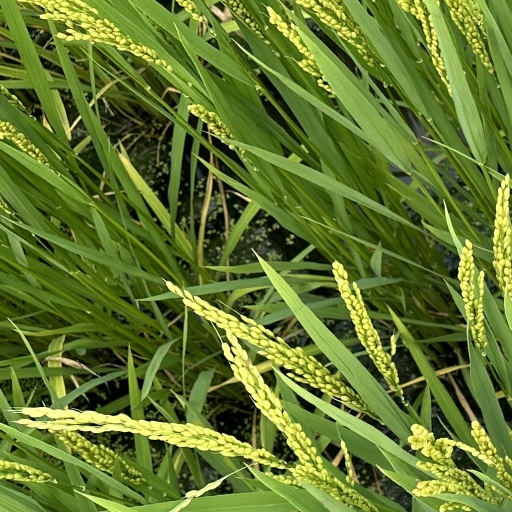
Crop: rice